Chokeslam (film)

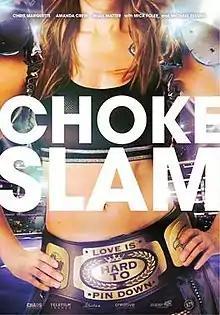

Chokeslam is a 2016 Canadian romantic comedy film directed by Robert Cuffley and starring Chris Marquette, Amanda Crew, Niall Matter, Michael Eklund and Mick Foley. The film follows Corey Swanson (Marquette) prior to a high school reunion, as he tries to make amends with a girlfriend who had publicly rejected him, and had since become a professional wrestler.